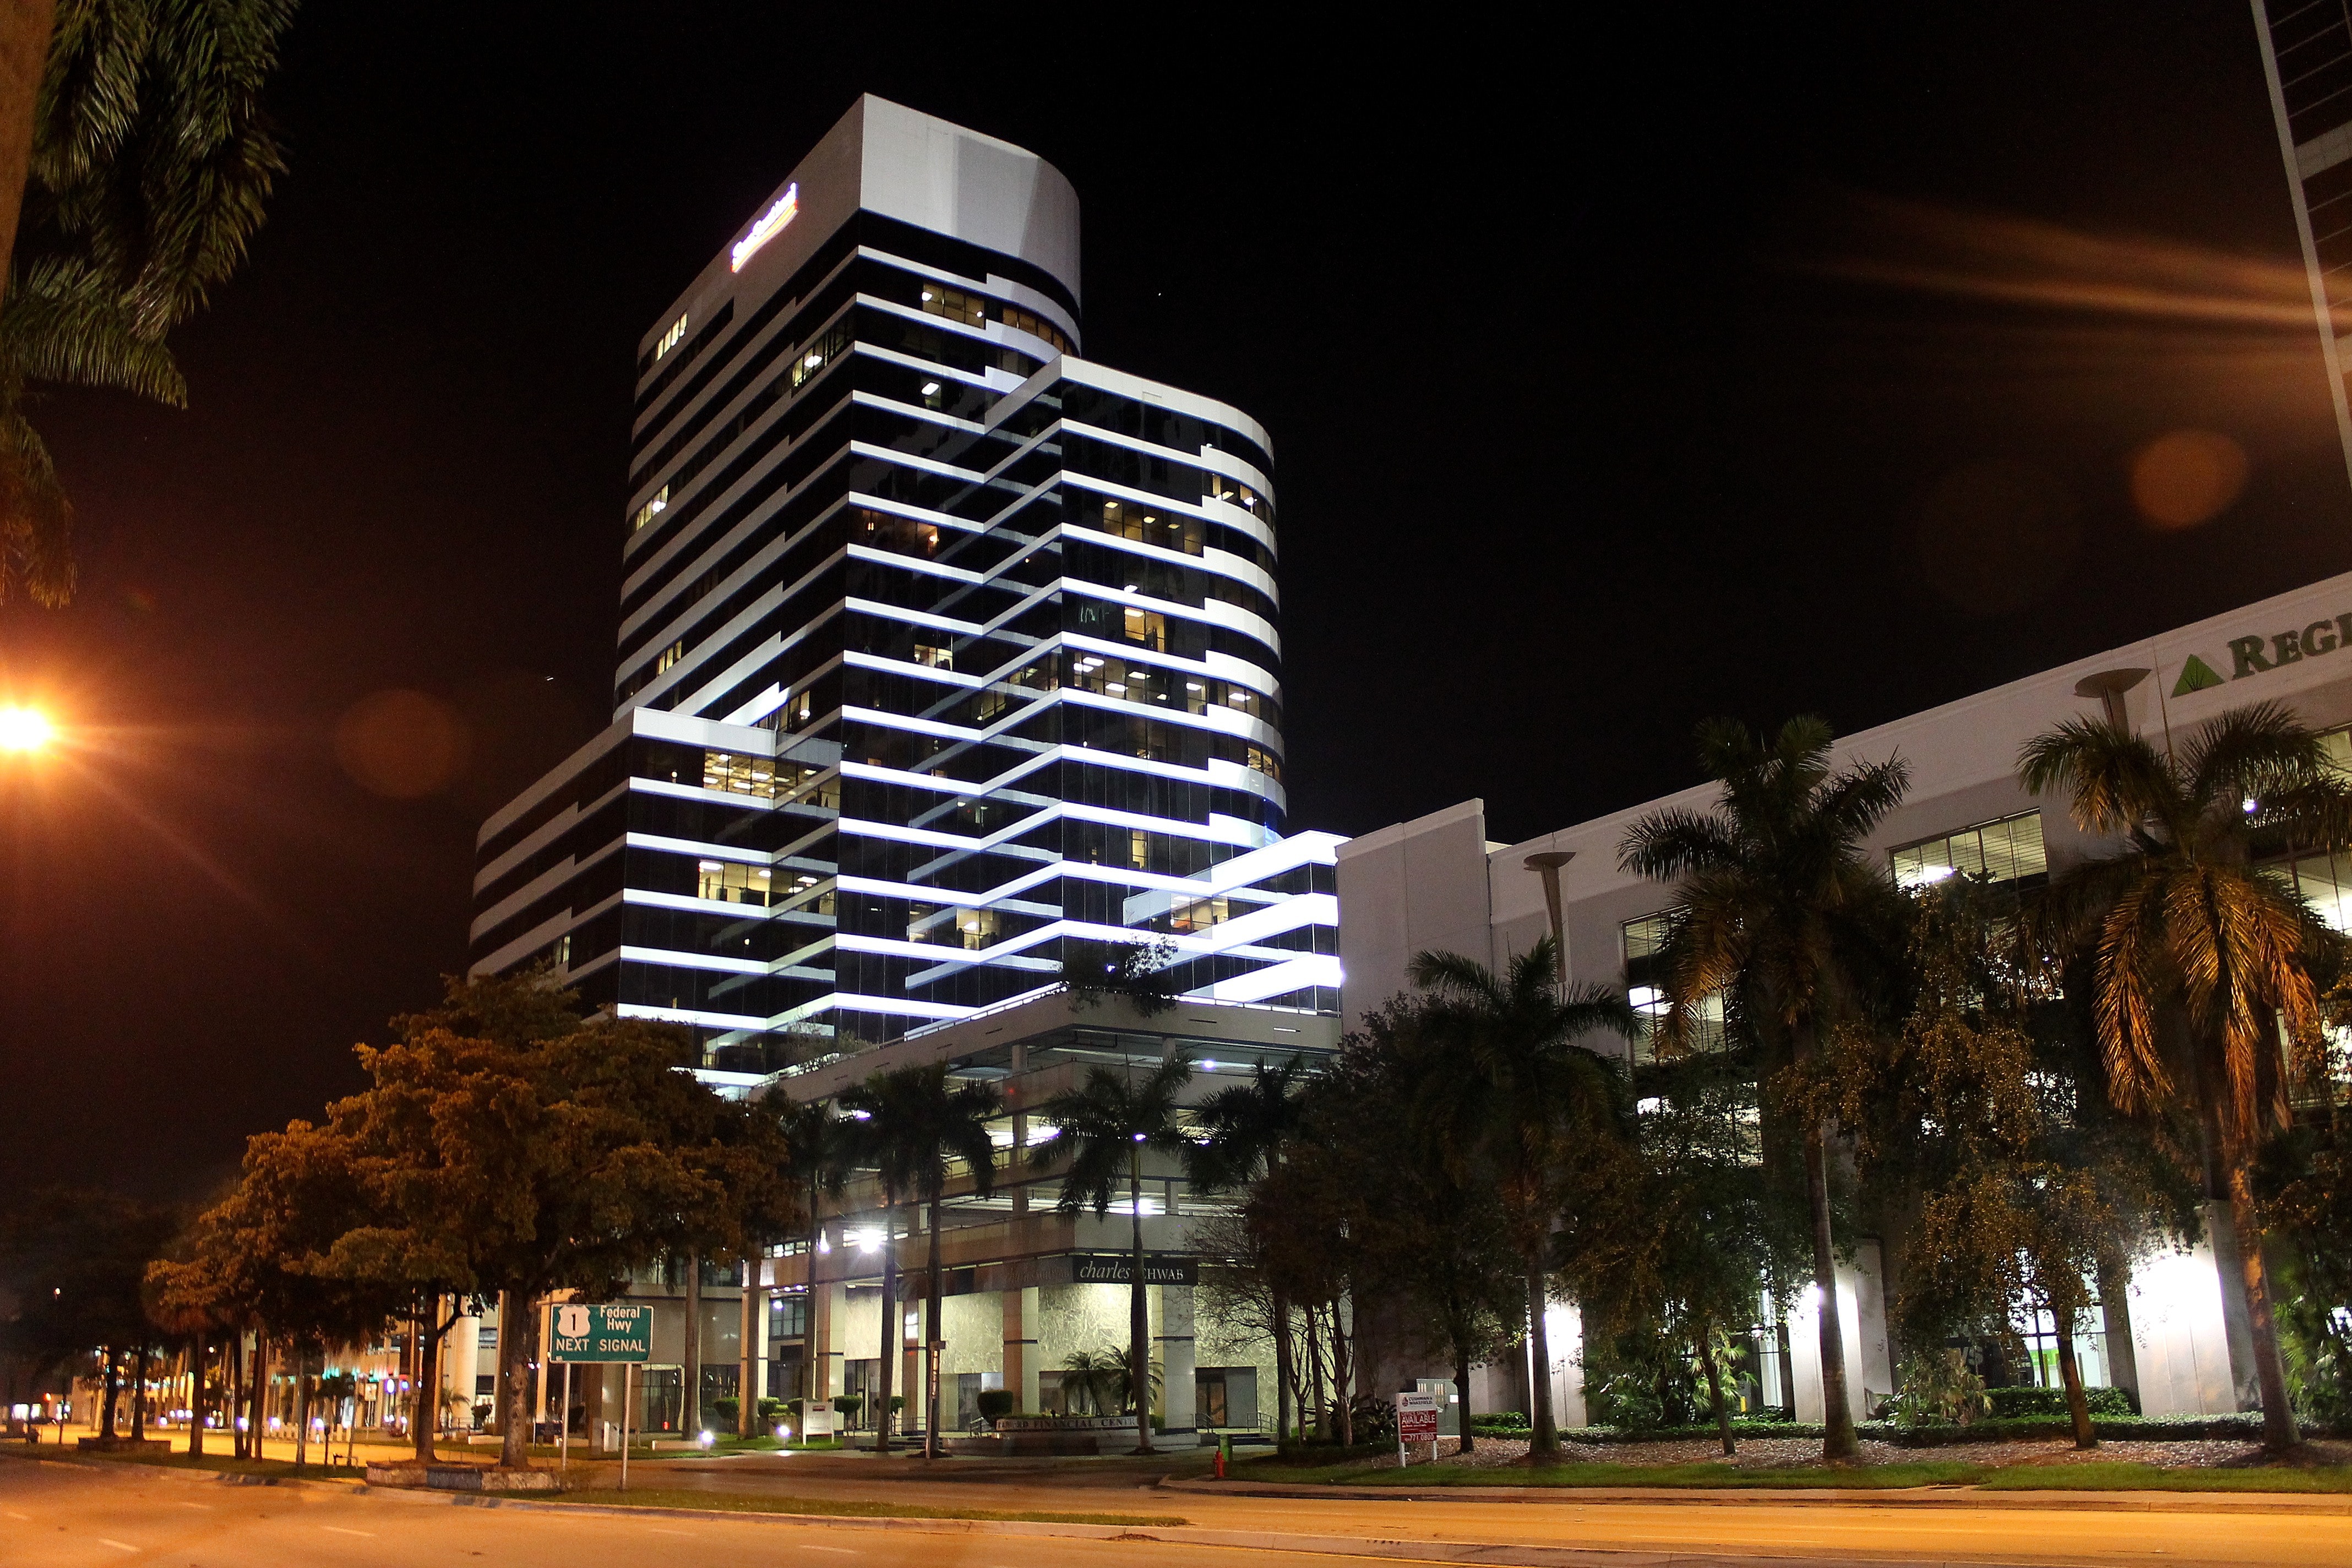
metropolitan area, night, city, architecture, building, urban area, condominium, metropolis, mixed use, tower block, human settlement, landmark, light, sky, lighting, commercial building, tree, skyscraper, downtown, tower, real estate, neighbourhood, apartment, hotel, residential area, street, corporate headquarters, urban design, facade, plant, headquarters, house, cityscape, street light